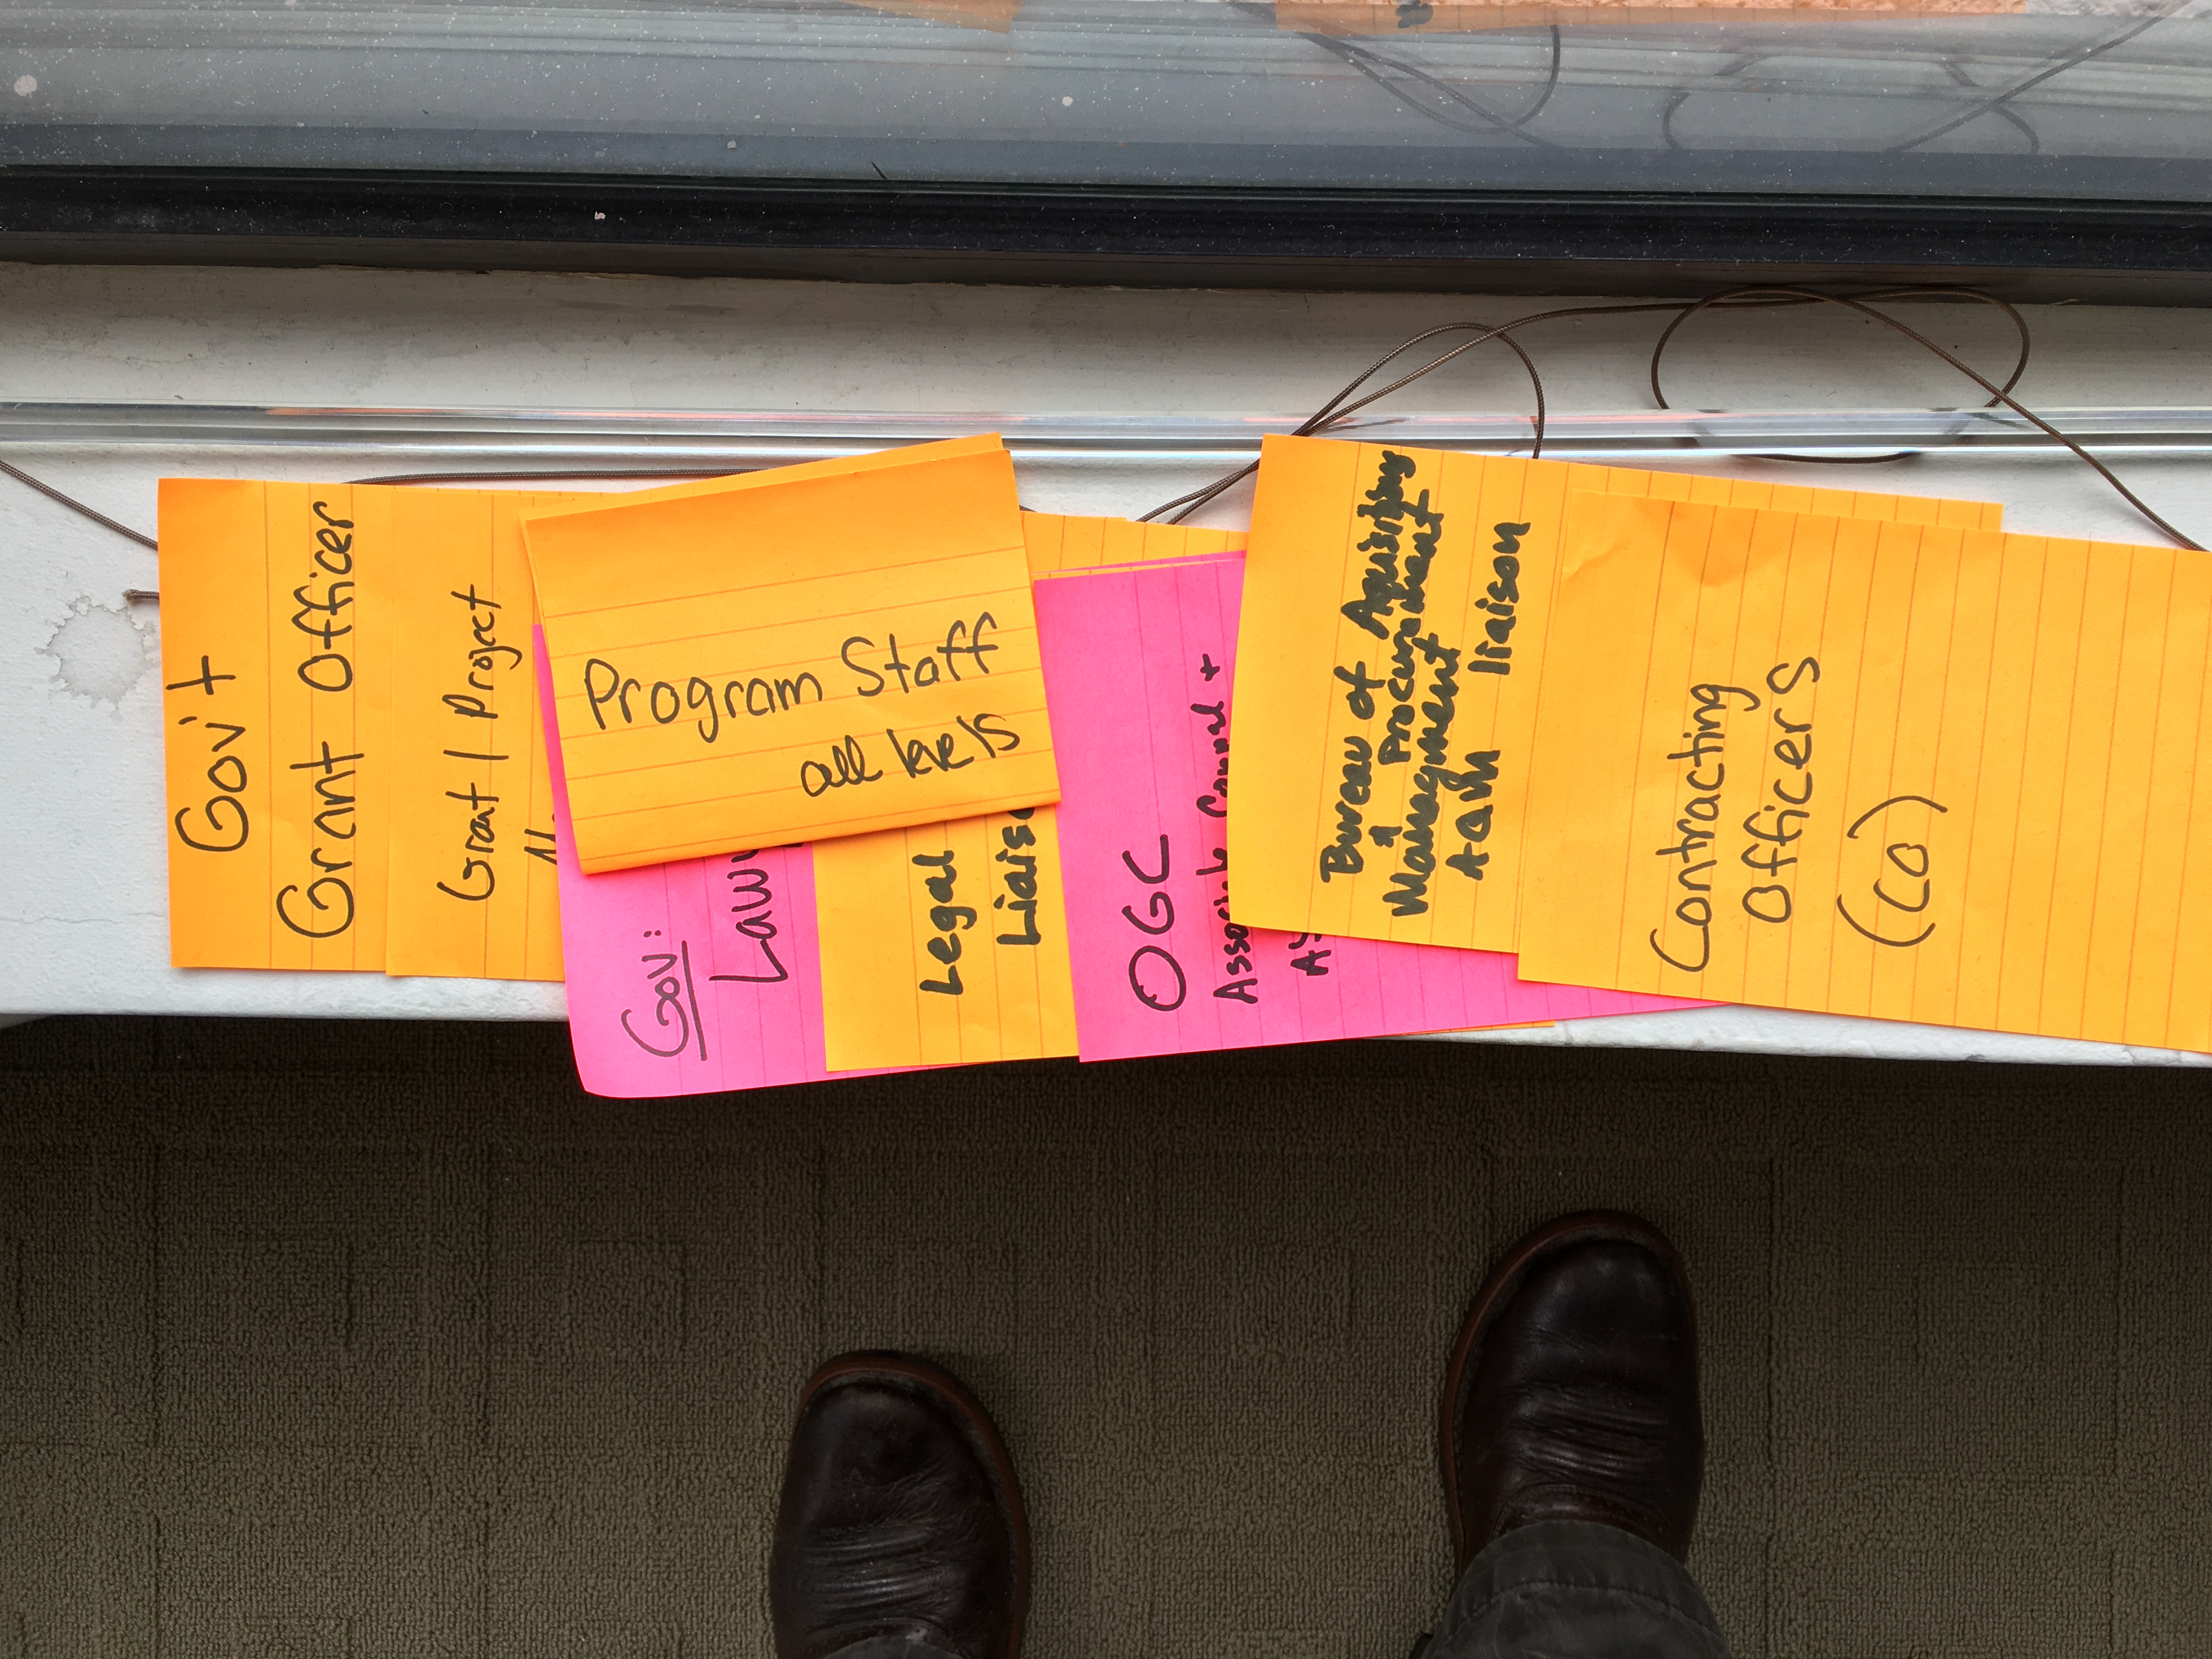
writing, number, color, yellow, font, art, design, shape, cccert